Year's Best SF 10

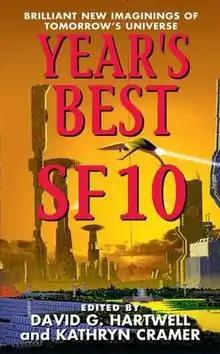

Year's Best SF 10 is a science fiction anthology edited by David G. Hartwell and Kathryn Cramer that was published in 2005. It is the tenth in the Year's Best SF series.